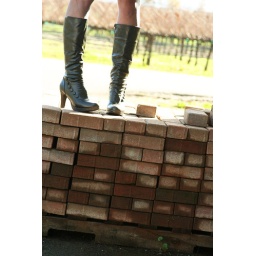
I'm such a girl! The bright green bokeh dots in the background are clear green vine ties in the Cabernet Vineyard.